The Misfit (restaurant)

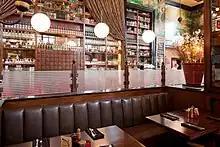
The restaurant's interior

Annie Fitzsimmons recommended the restaurant "for gourmet comfort food and signature cocktails" in National Geographic's 2013 overview of "The Best of Santa Monica". Matthew King included The Misfit in "Eater LA"'s 2014 list of "19 Places to Enjoy Happy Hour Right Now in Los Angeles", writing: "One of the most reliable happy hour scenes in Santa Monica, which means discounted drinks, sangria, cocktails, mimosas, beer and wine, everyday from 12 to 7 p.m., which is perfect for tourists, beach bums, and folks who don't have to hit the office at normal hours." The business was included in "Time Out Los Angeles"' 2014 list of "the best happy hour deals in Santa Monica."